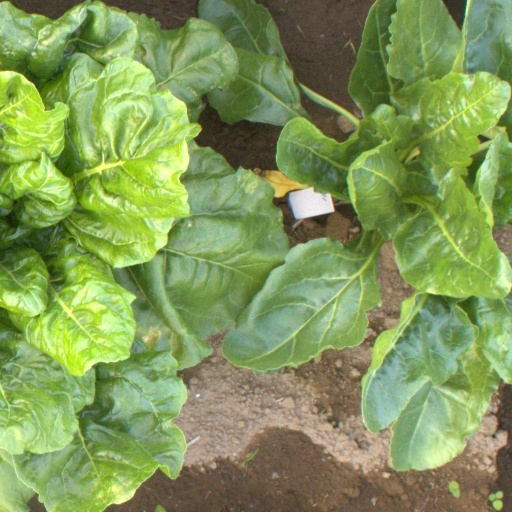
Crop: sugar beet